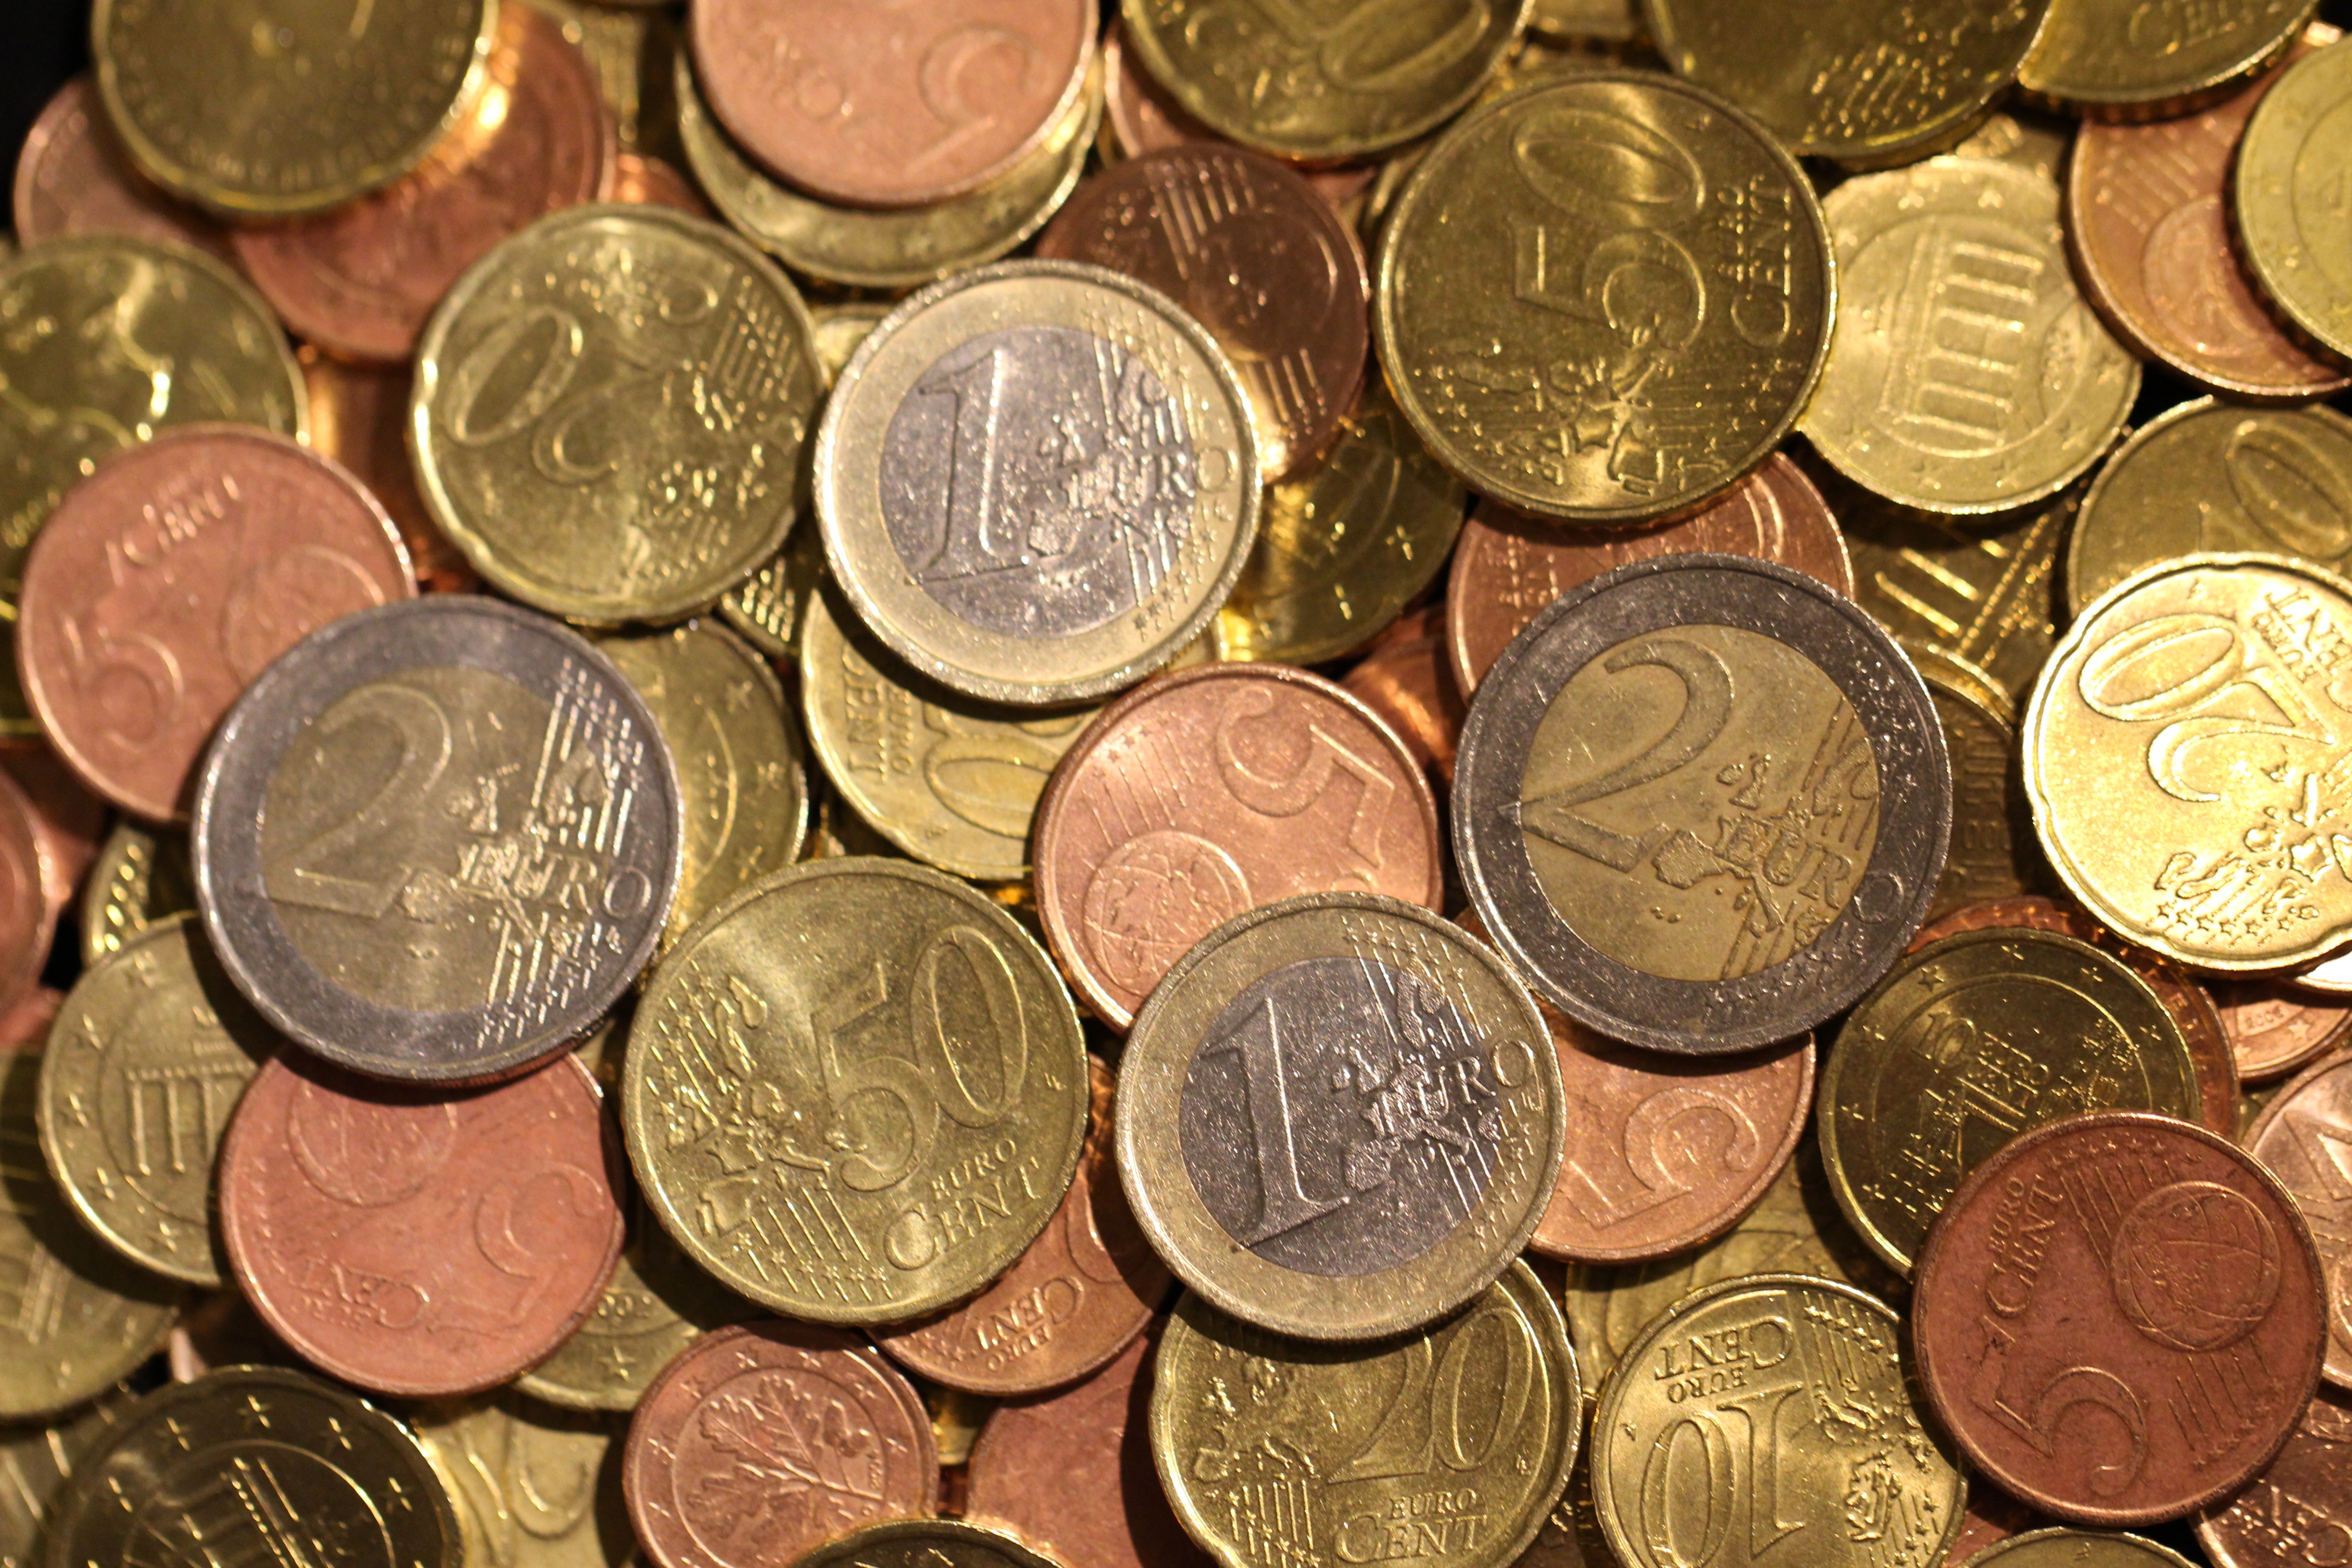
golden, metal, money, market, business, cash, bank, stock, currency, euro, coin, dollar, banking, rich, credit, economy, payment, financial, success, finance, wealth, fund